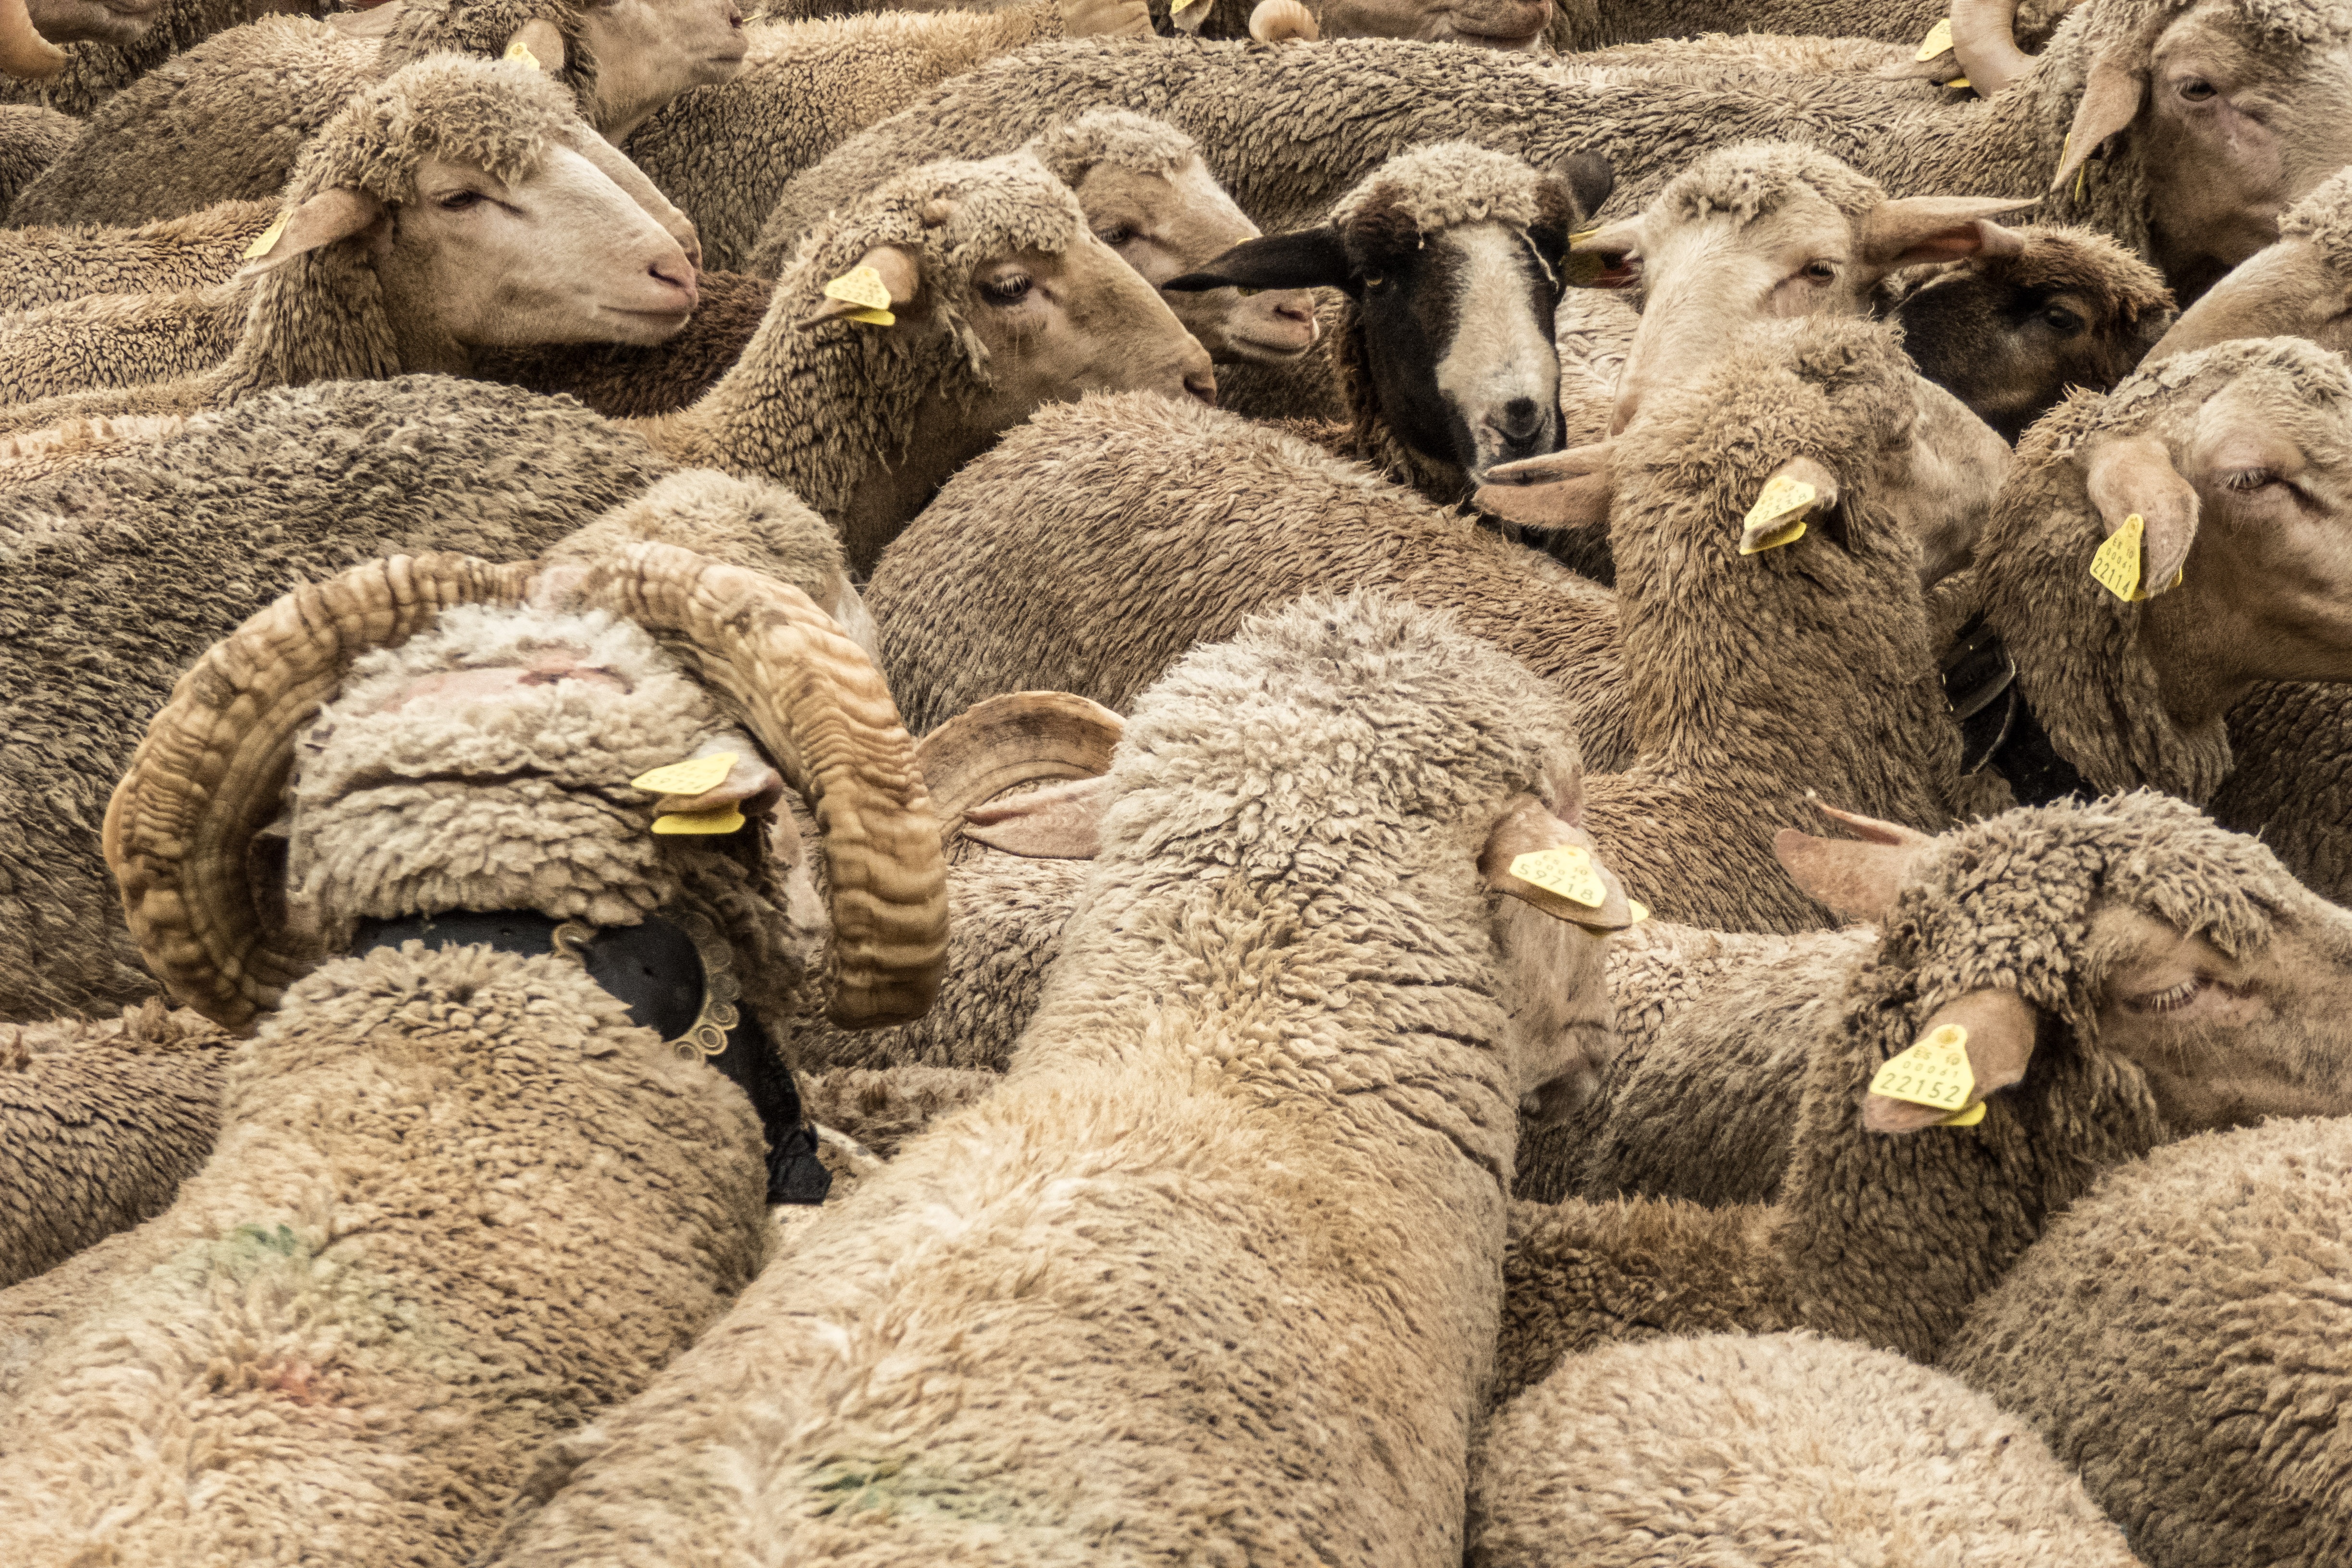
nature, field, herd, sheep, natural, mammal, yellow, animals, sheeps, pastor, pasturage, montonera, tranhumancia, mesta